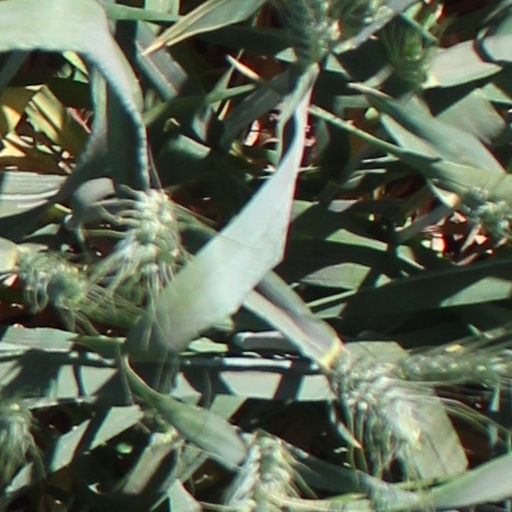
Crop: wheat